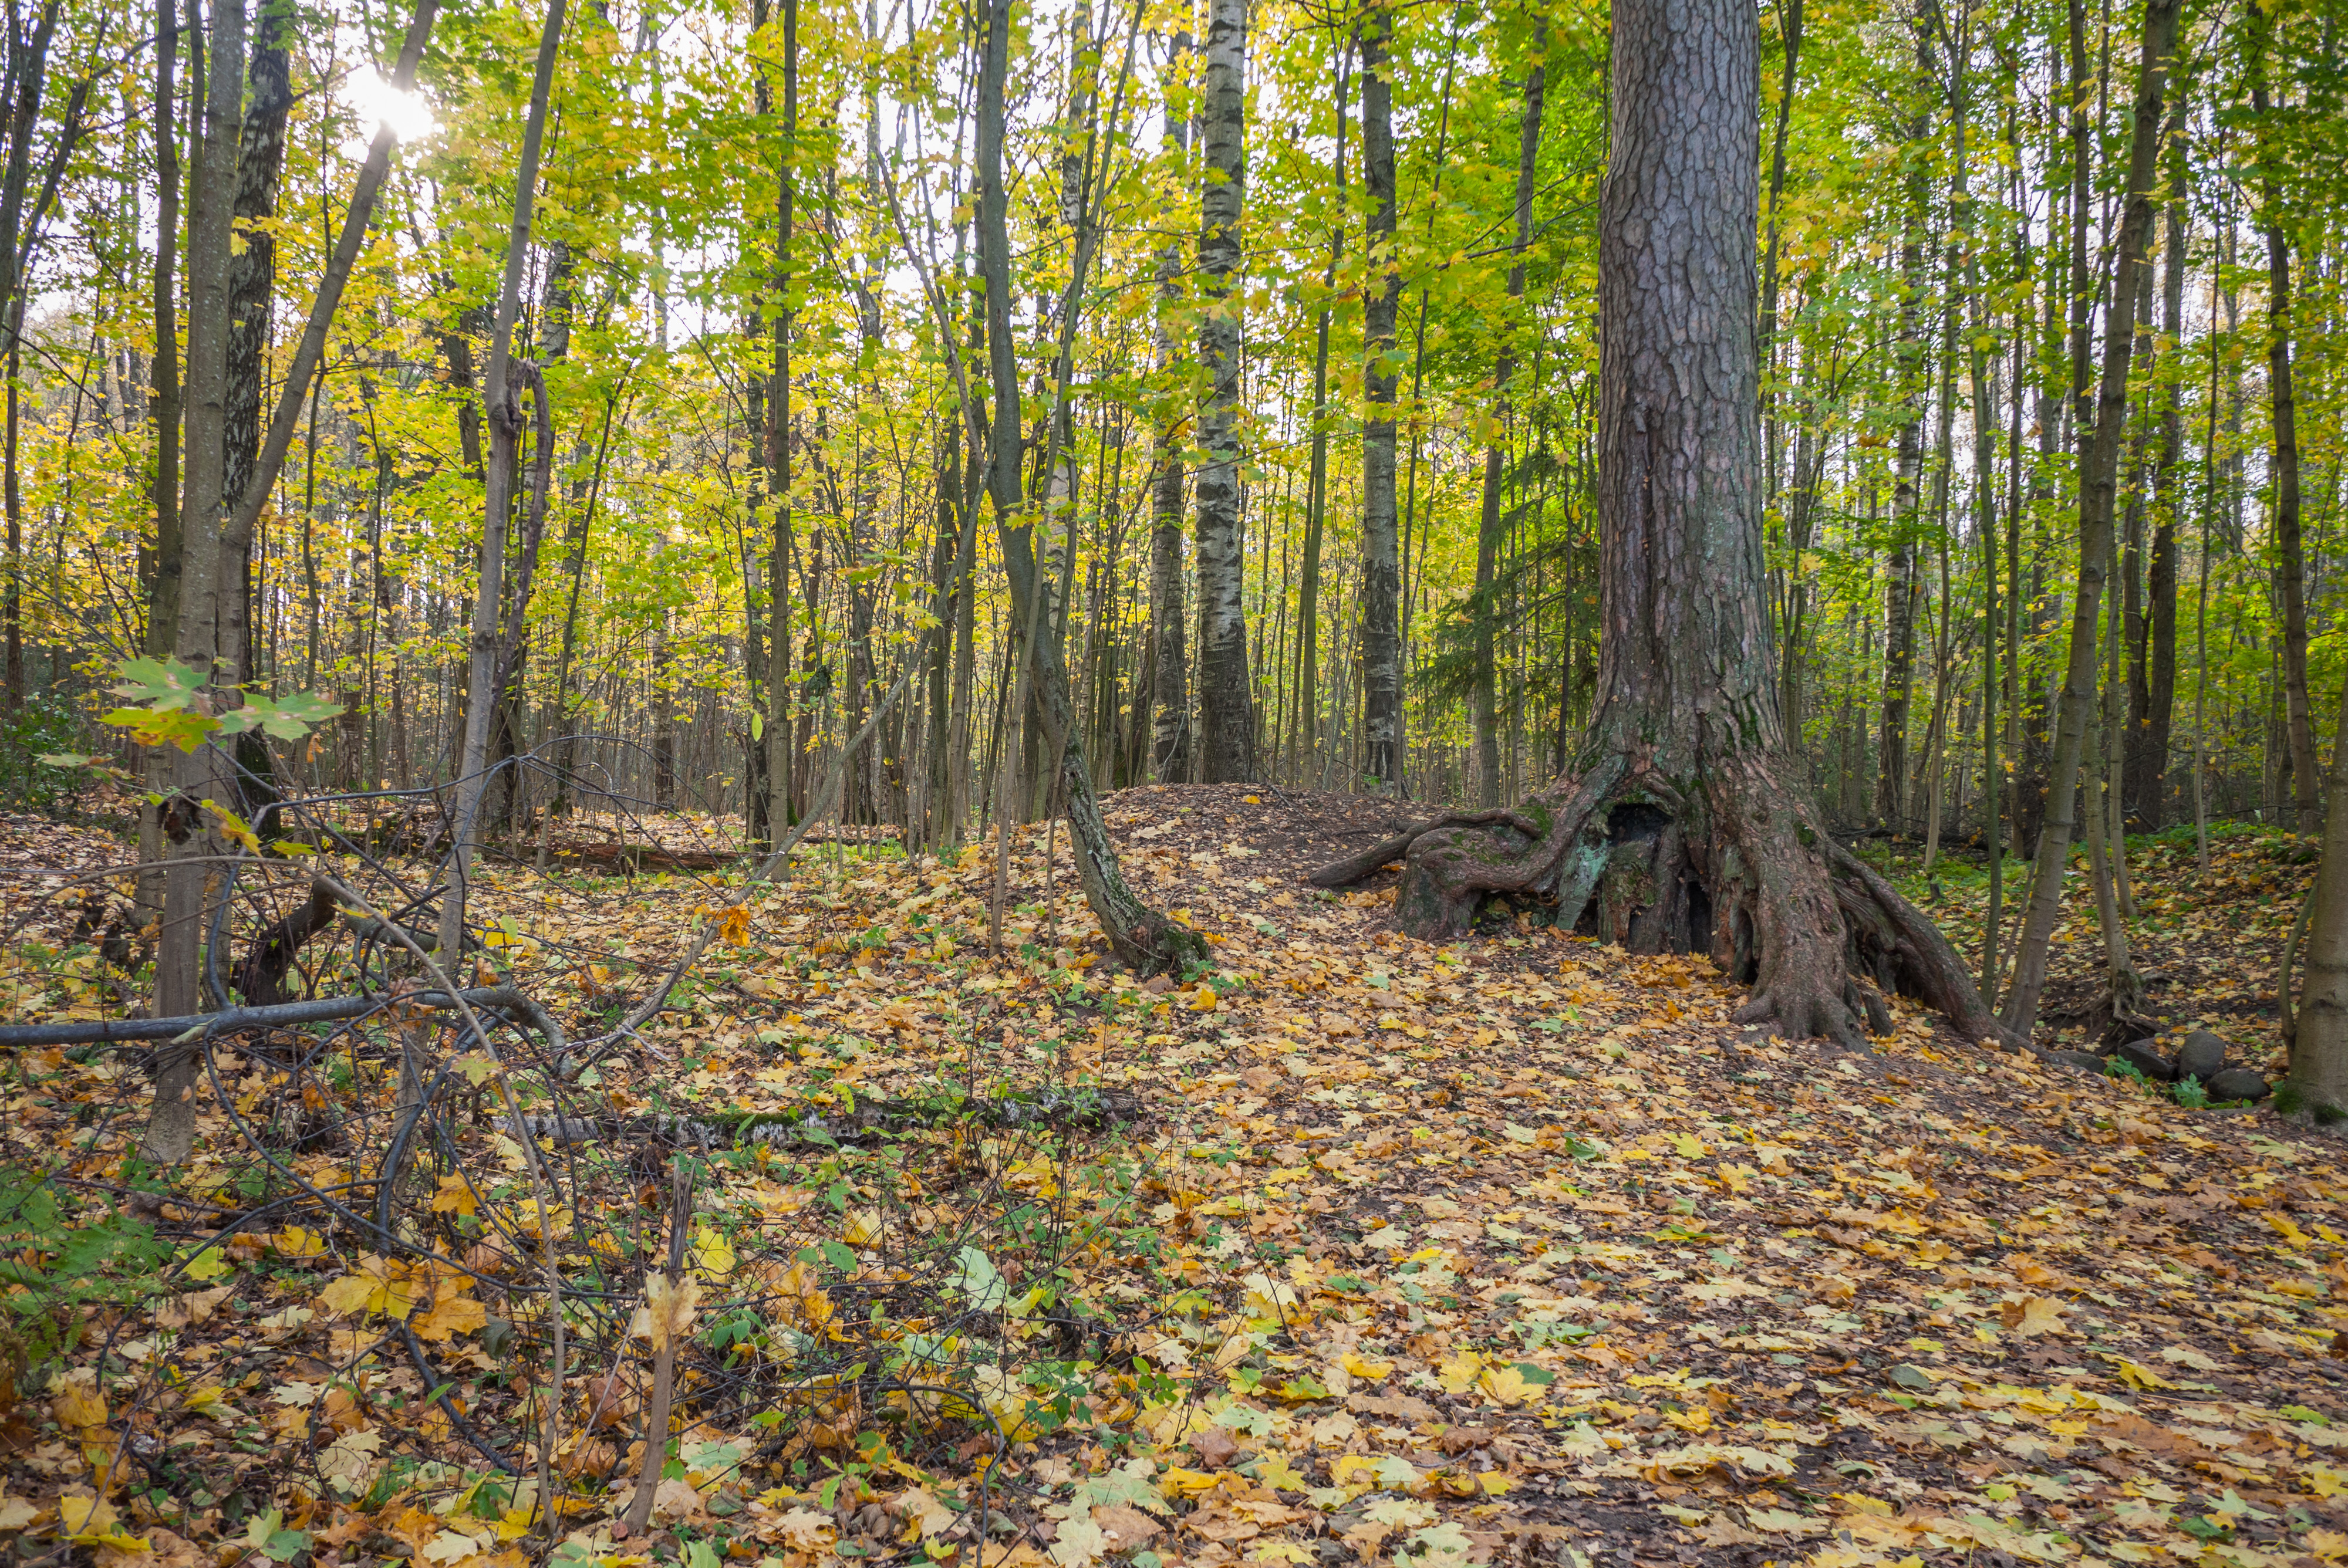
image, tree, forest, woodland, natural environment, Northern hardwood forest, nature, natural landscape, nature reserve, temperate broadleaf and mixed forest, leaf, deciduous, autumn, biome, old growth forest, plant, woody plant, grove, wilderness, tropical and subtropical coniferous forests, temperate coniferous forest, trunk, spruce fir forest, trail, state park, grass, sunlight, wood, valdivian temperate rain forest, plant community, landscape, path, wildlife, riparian forest